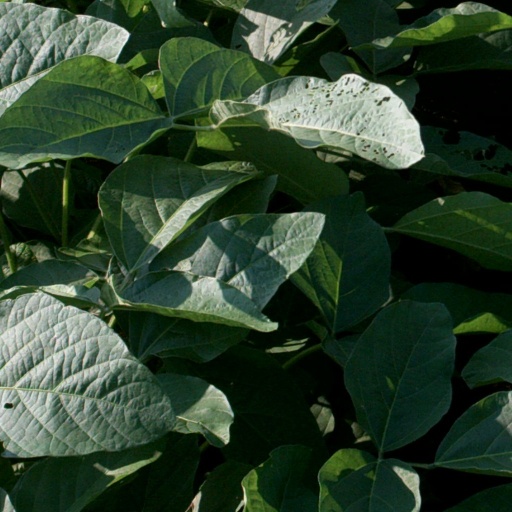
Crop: soybean